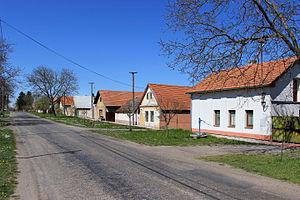
Kolaje est une commune du district de Nymburk, dans la région de Bohême-Centrale, en République tchèque. Sa population s'élevait à 92 habitants en 2020.